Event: Nepal Earthquake
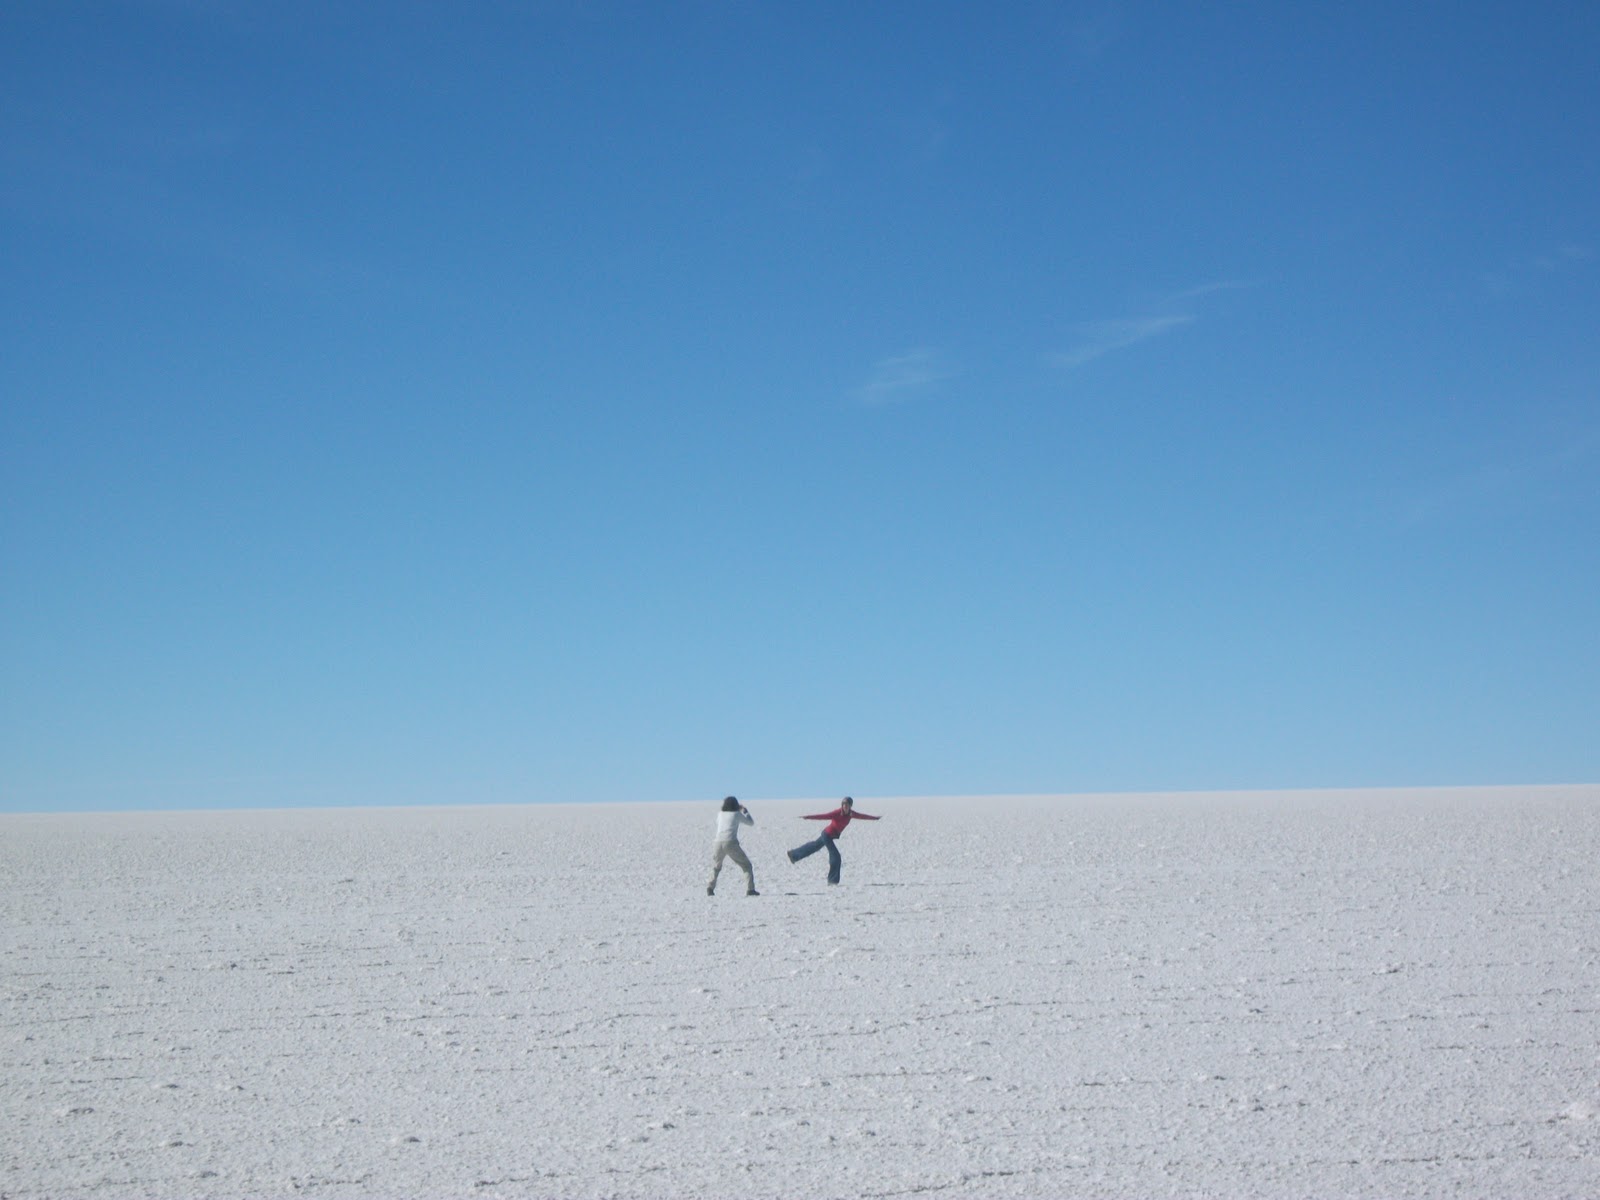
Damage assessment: no_damage